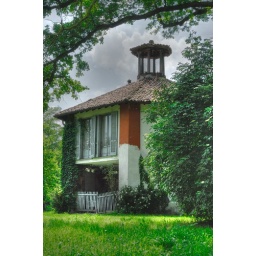
The house in the forest